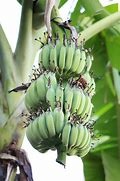
Label: banana